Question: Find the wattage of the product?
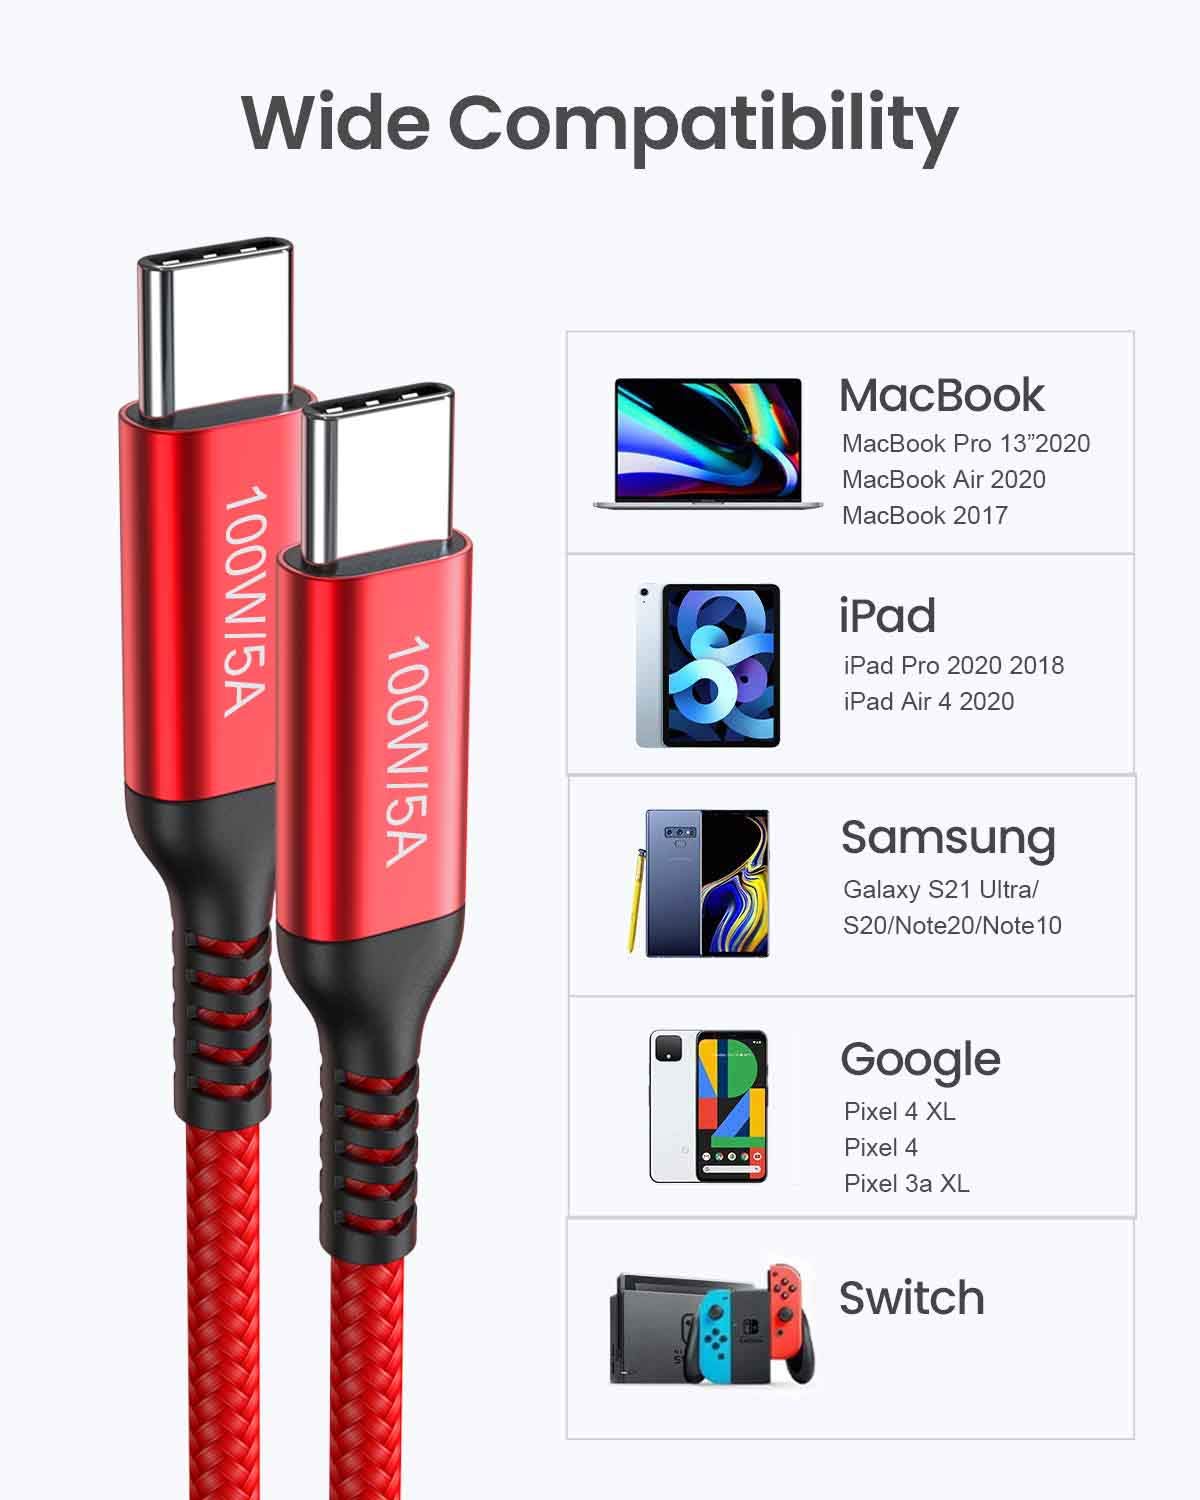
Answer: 100.0 watt